Erich Mielke

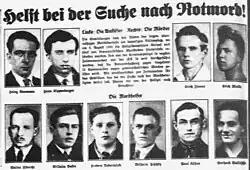
"Wanted" poster, September 1933. "Help with the Search for the Red Murderers." Mielke is top right.

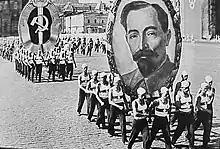
Picture of Felix Dzerzhinsky during a 1936 parade in Red Square.

During the last days of the Weimar Republic, the KPD had a policy of assassinating two Berlin police officers in retaliation for every KPD member killed by the police.